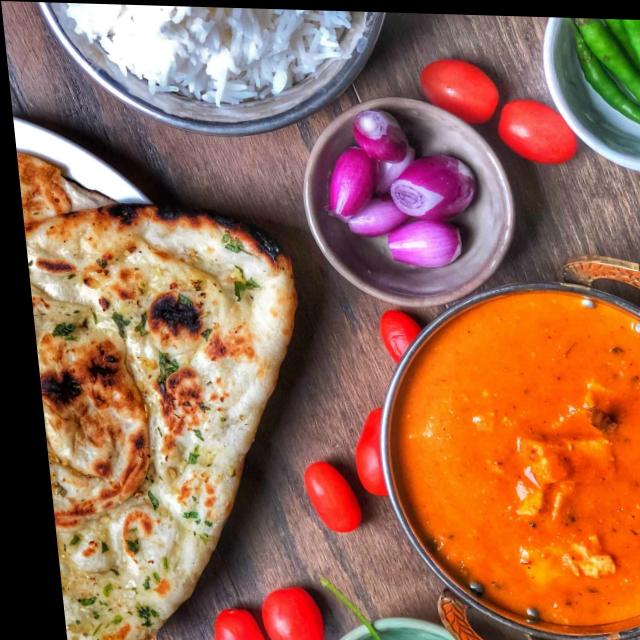
Dish: shahi_paneer